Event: Nepal Earthquake
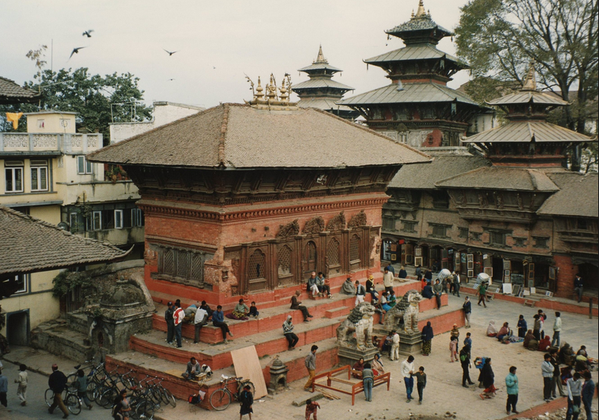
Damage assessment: no_damage